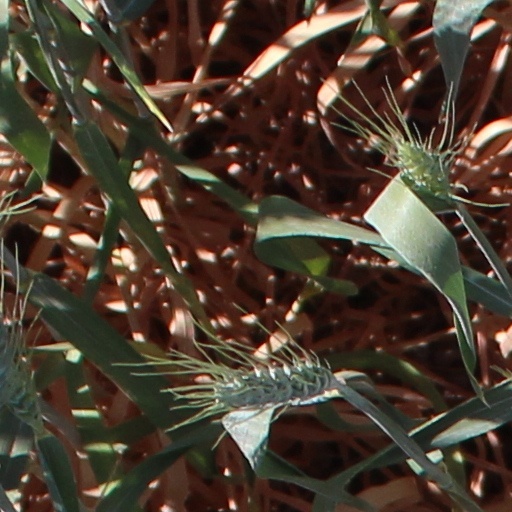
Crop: wheat